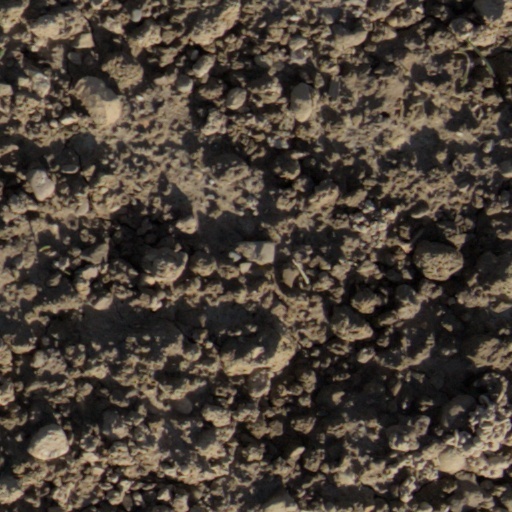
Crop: wheat